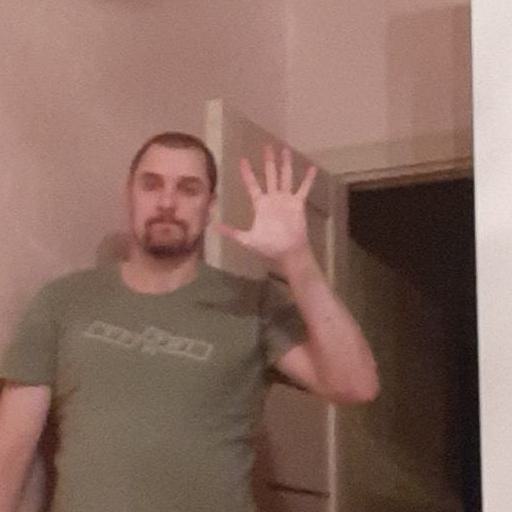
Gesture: palm